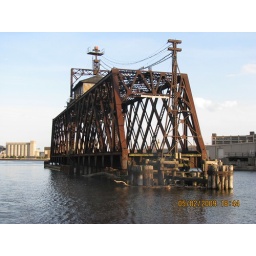
Old swing span in the middle of the river.Taken on our boat tour.